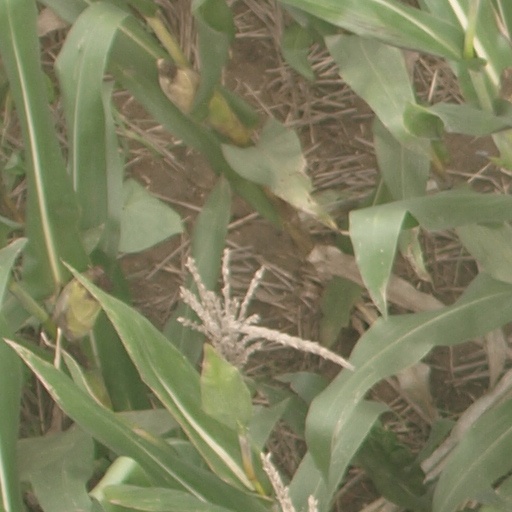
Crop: maize; corn